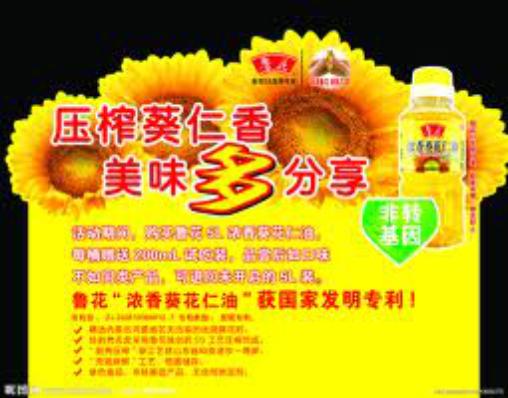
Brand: luhua
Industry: Food